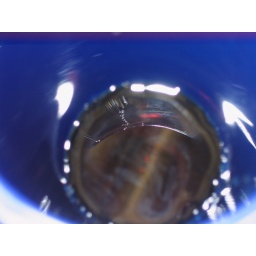
A bird's eye view of Tammy's iced water in her blue TJW cup.